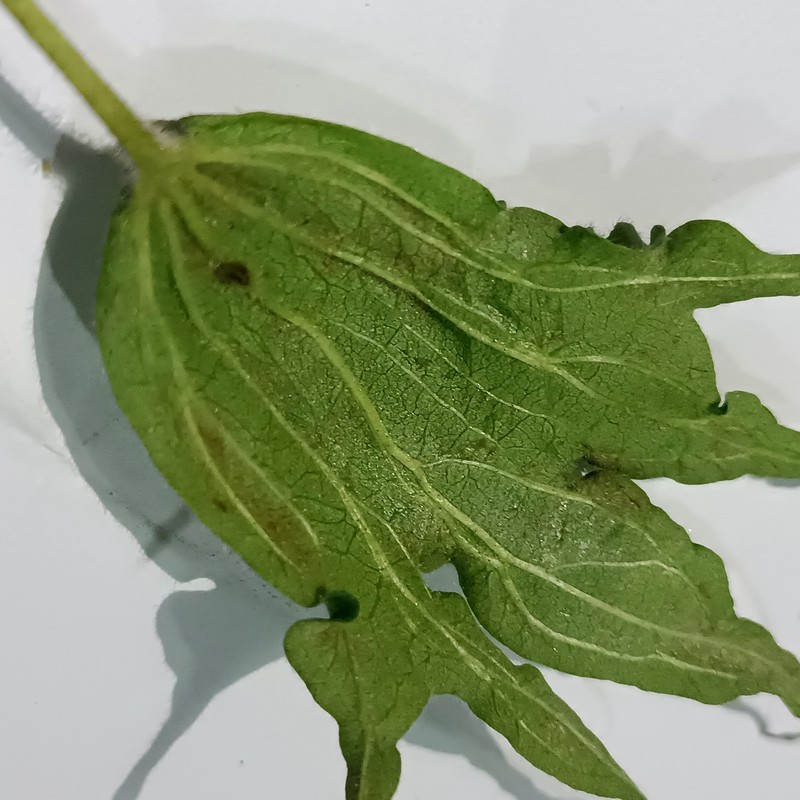
Label: Herbicide Growth Damage